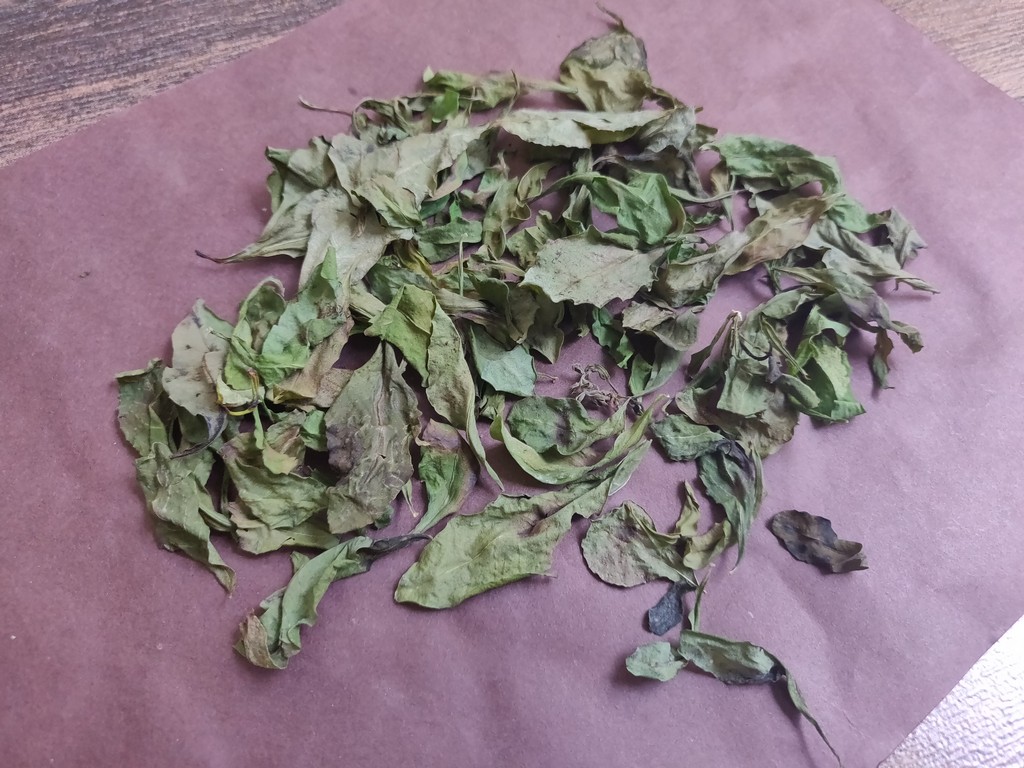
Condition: Dried
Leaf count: multiple
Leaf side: unknown